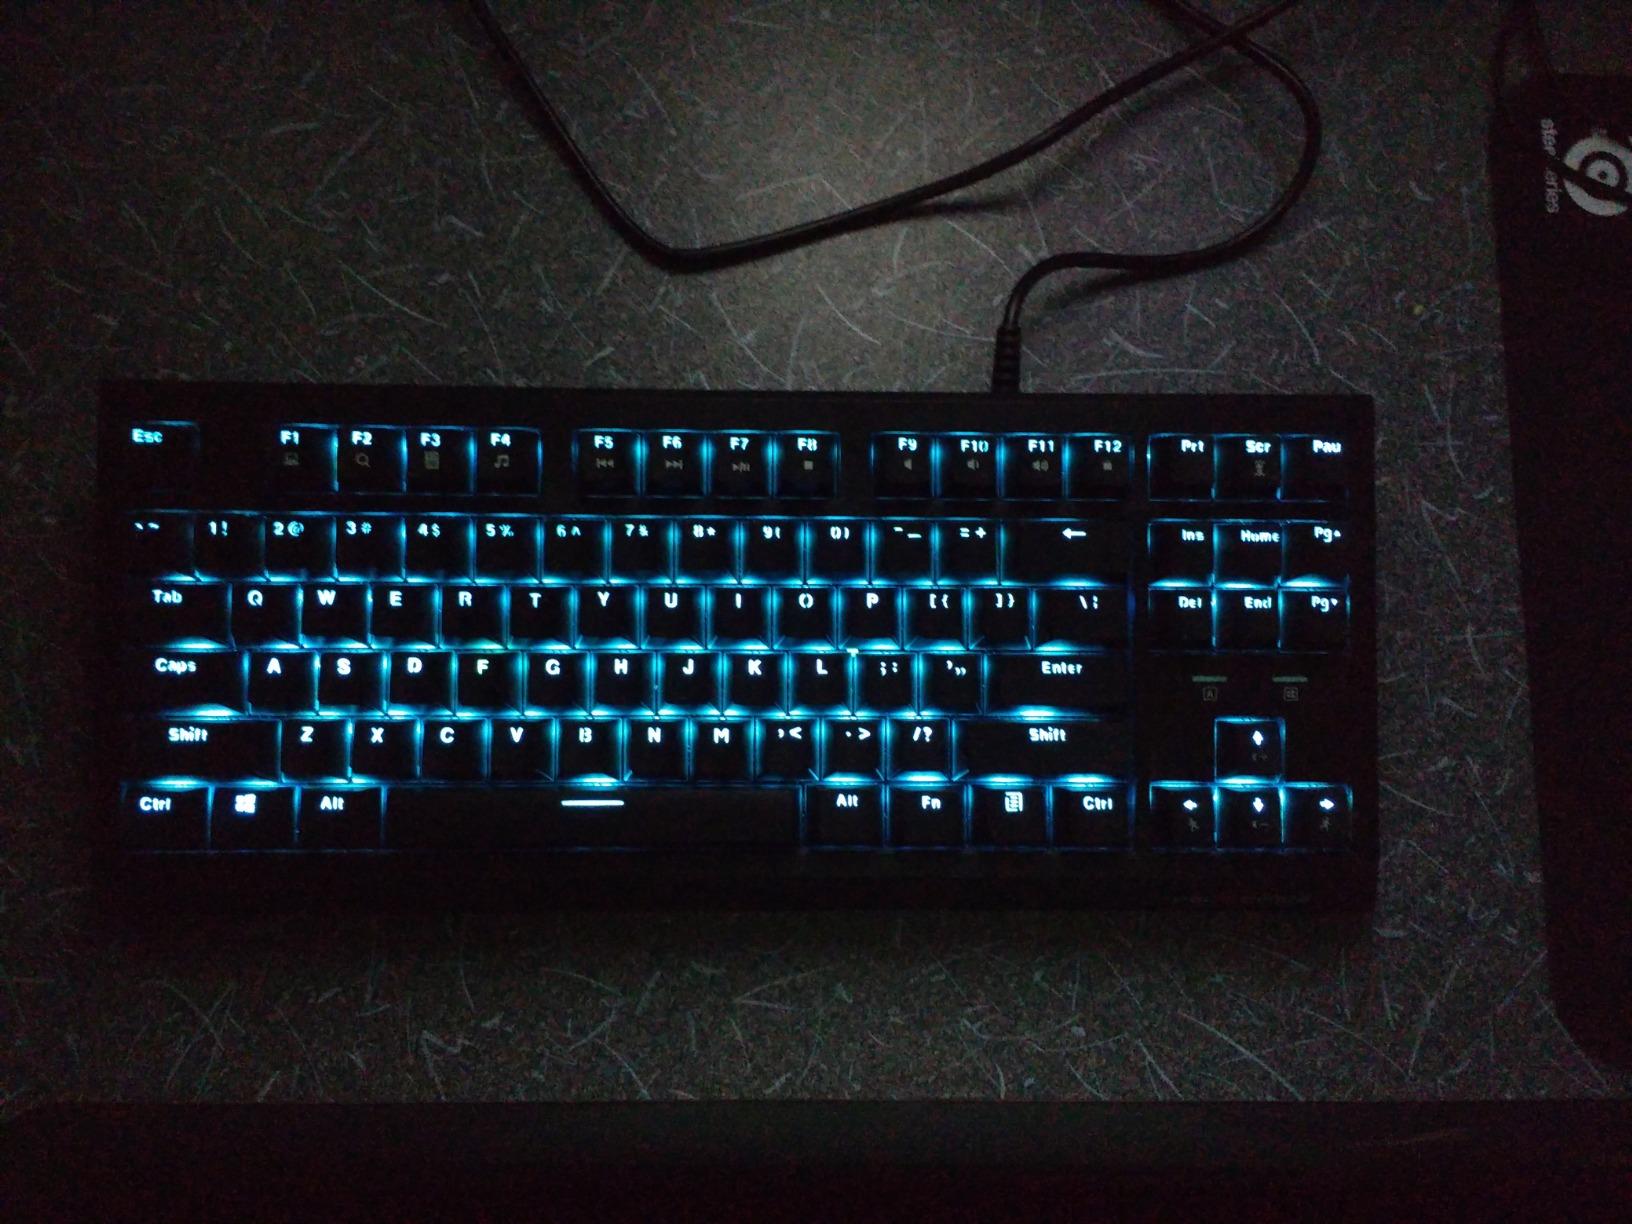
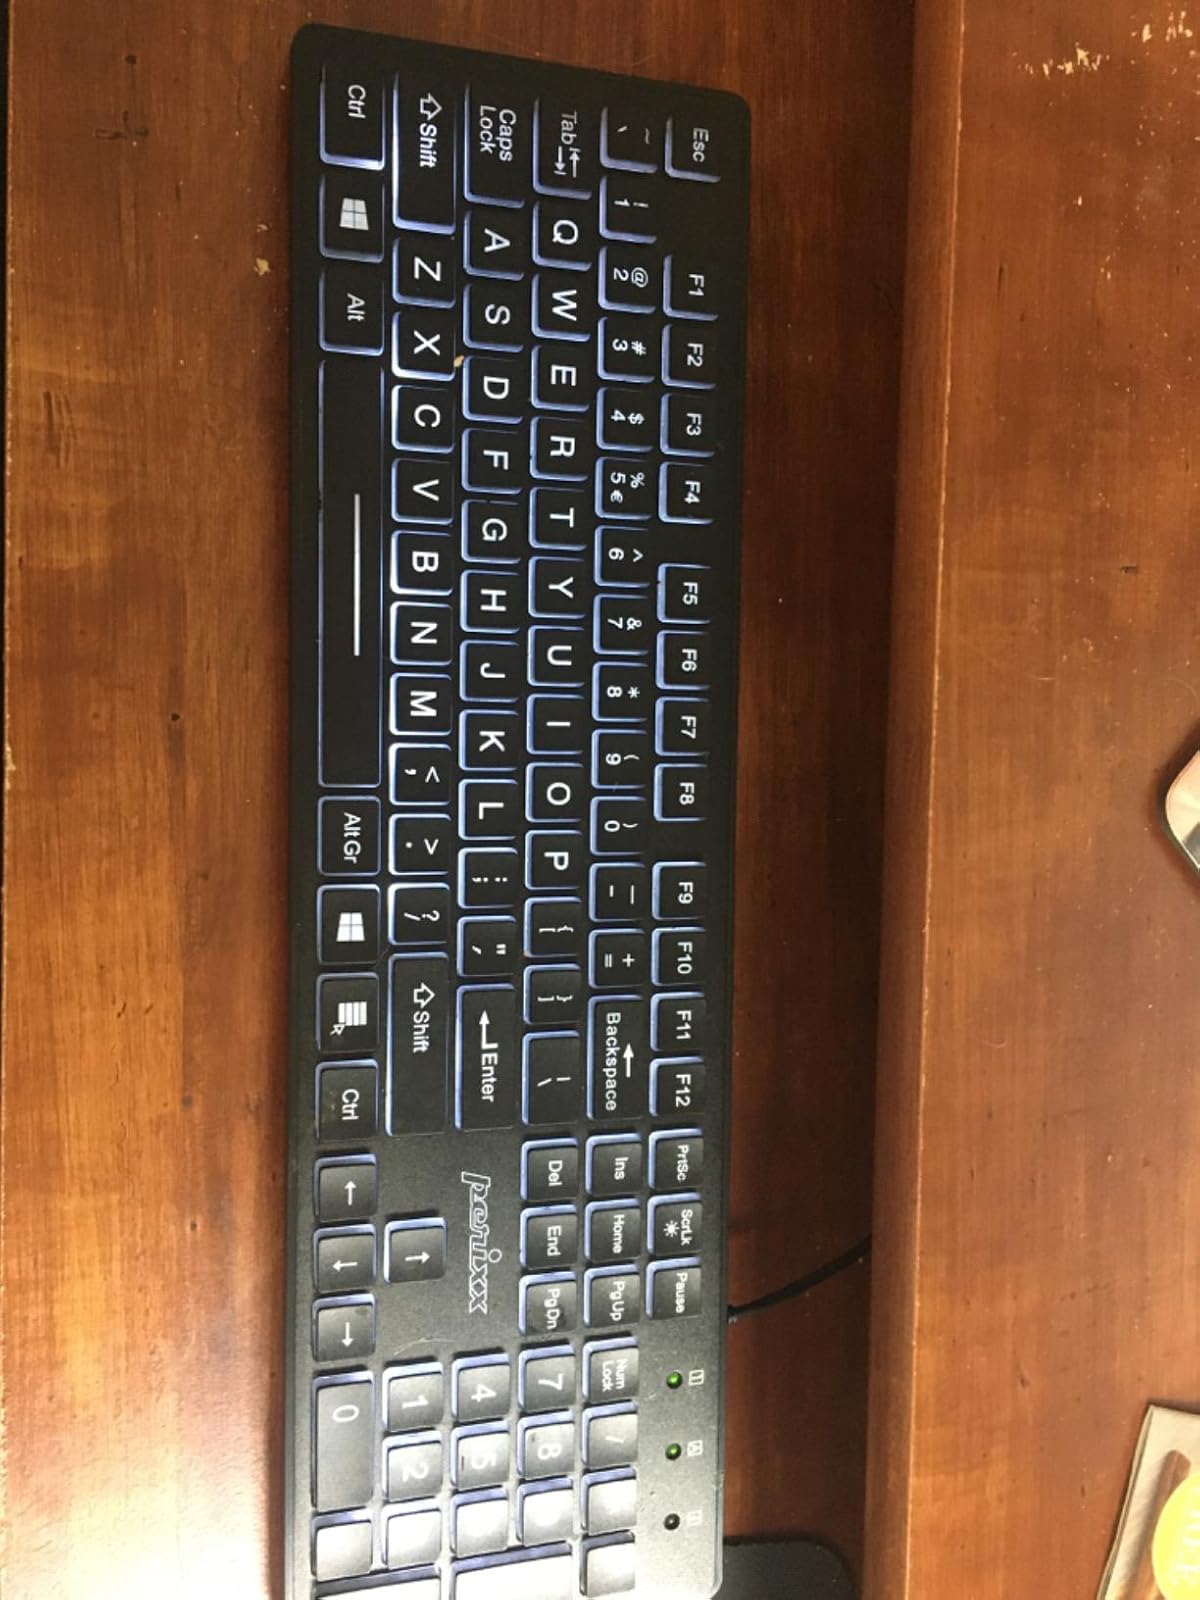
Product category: keyboard
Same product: no